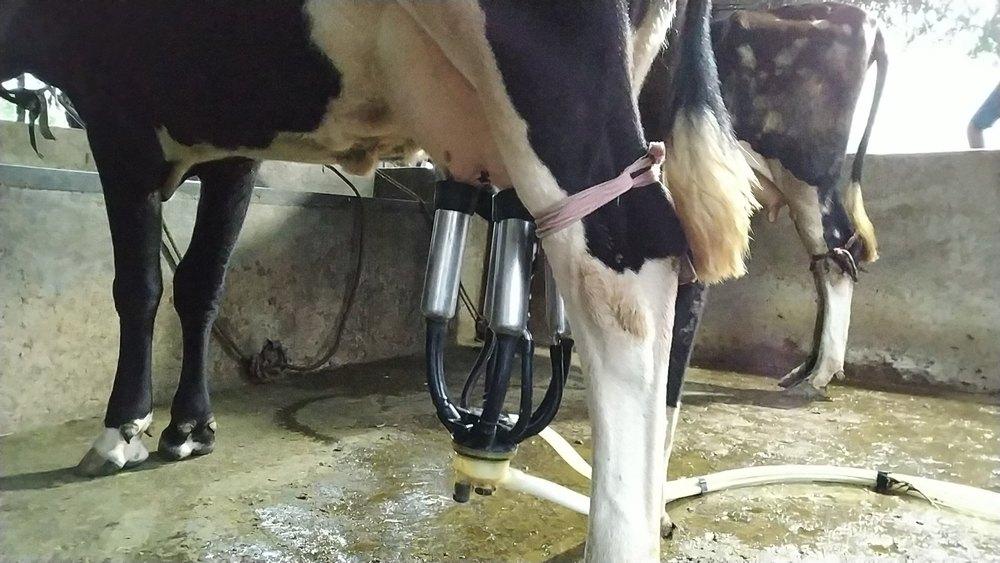
Ngombe wa maziwa wenye madoa meusi na meupe anayekamwa kutumia mashine ya kisasa ya kukamia maziwa. Sehemu ya chini ya ngombe ikiwemo chuchu zake na mashine ya kukamia inaonekana wazi.